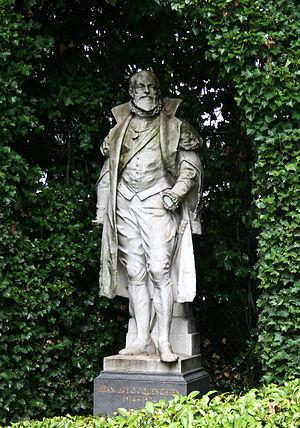
Jean de Locquenghien, seigneur de Melsbroeck, né le 27 janvier 1517 ou 1518, décédé en 1573 ou 1574, a été échevin, bourgmestre et amman de Bruxelles. Le 16 juin 1550, en tant que bourgmestre de Bruxelles, il donne le premier coup de pelle de la construction du canal maritime de Bruxelles à l’Escaut.
Sont mentionnés ci-après les Lignagers de Bruxelles sous l'Ancien Régime, ou en d'autres termes des personnes qui exercèrent des fonctions réservées aux Lignagers ou qui firent reconnaître officiellement leur qualité lignagère, ainsi que, pour l'époque contemporaine, leurs descendants tels que répertoriés dans les Filiations lignagères contemporaines collationnées et éditées par l'Association Royale des Descendants des Lignages de Bruxelles.